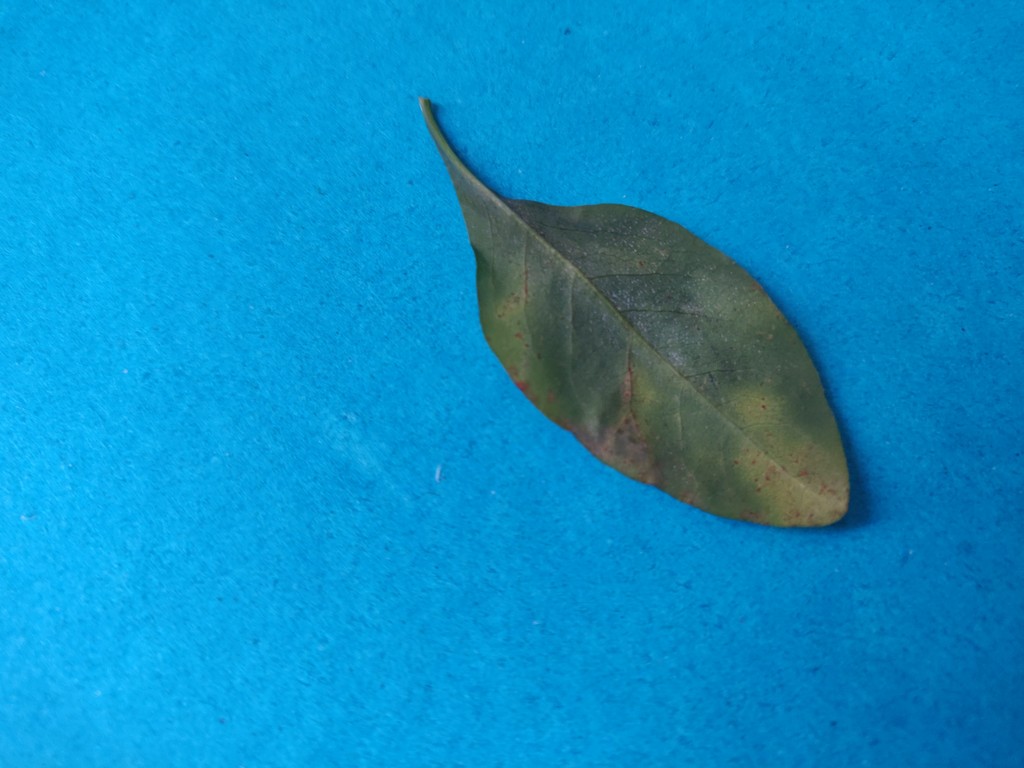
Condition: Unhealthy
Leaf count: single
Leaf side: back